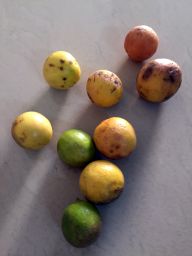
Fruit: Lime
Quality: Bad